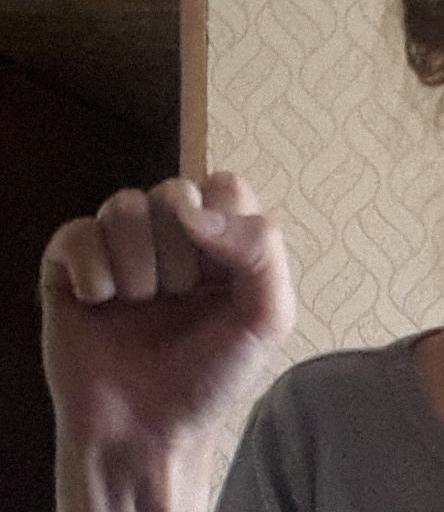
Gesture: fist